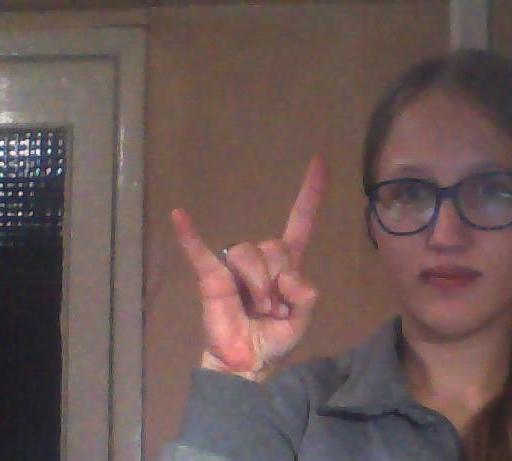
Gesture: rock